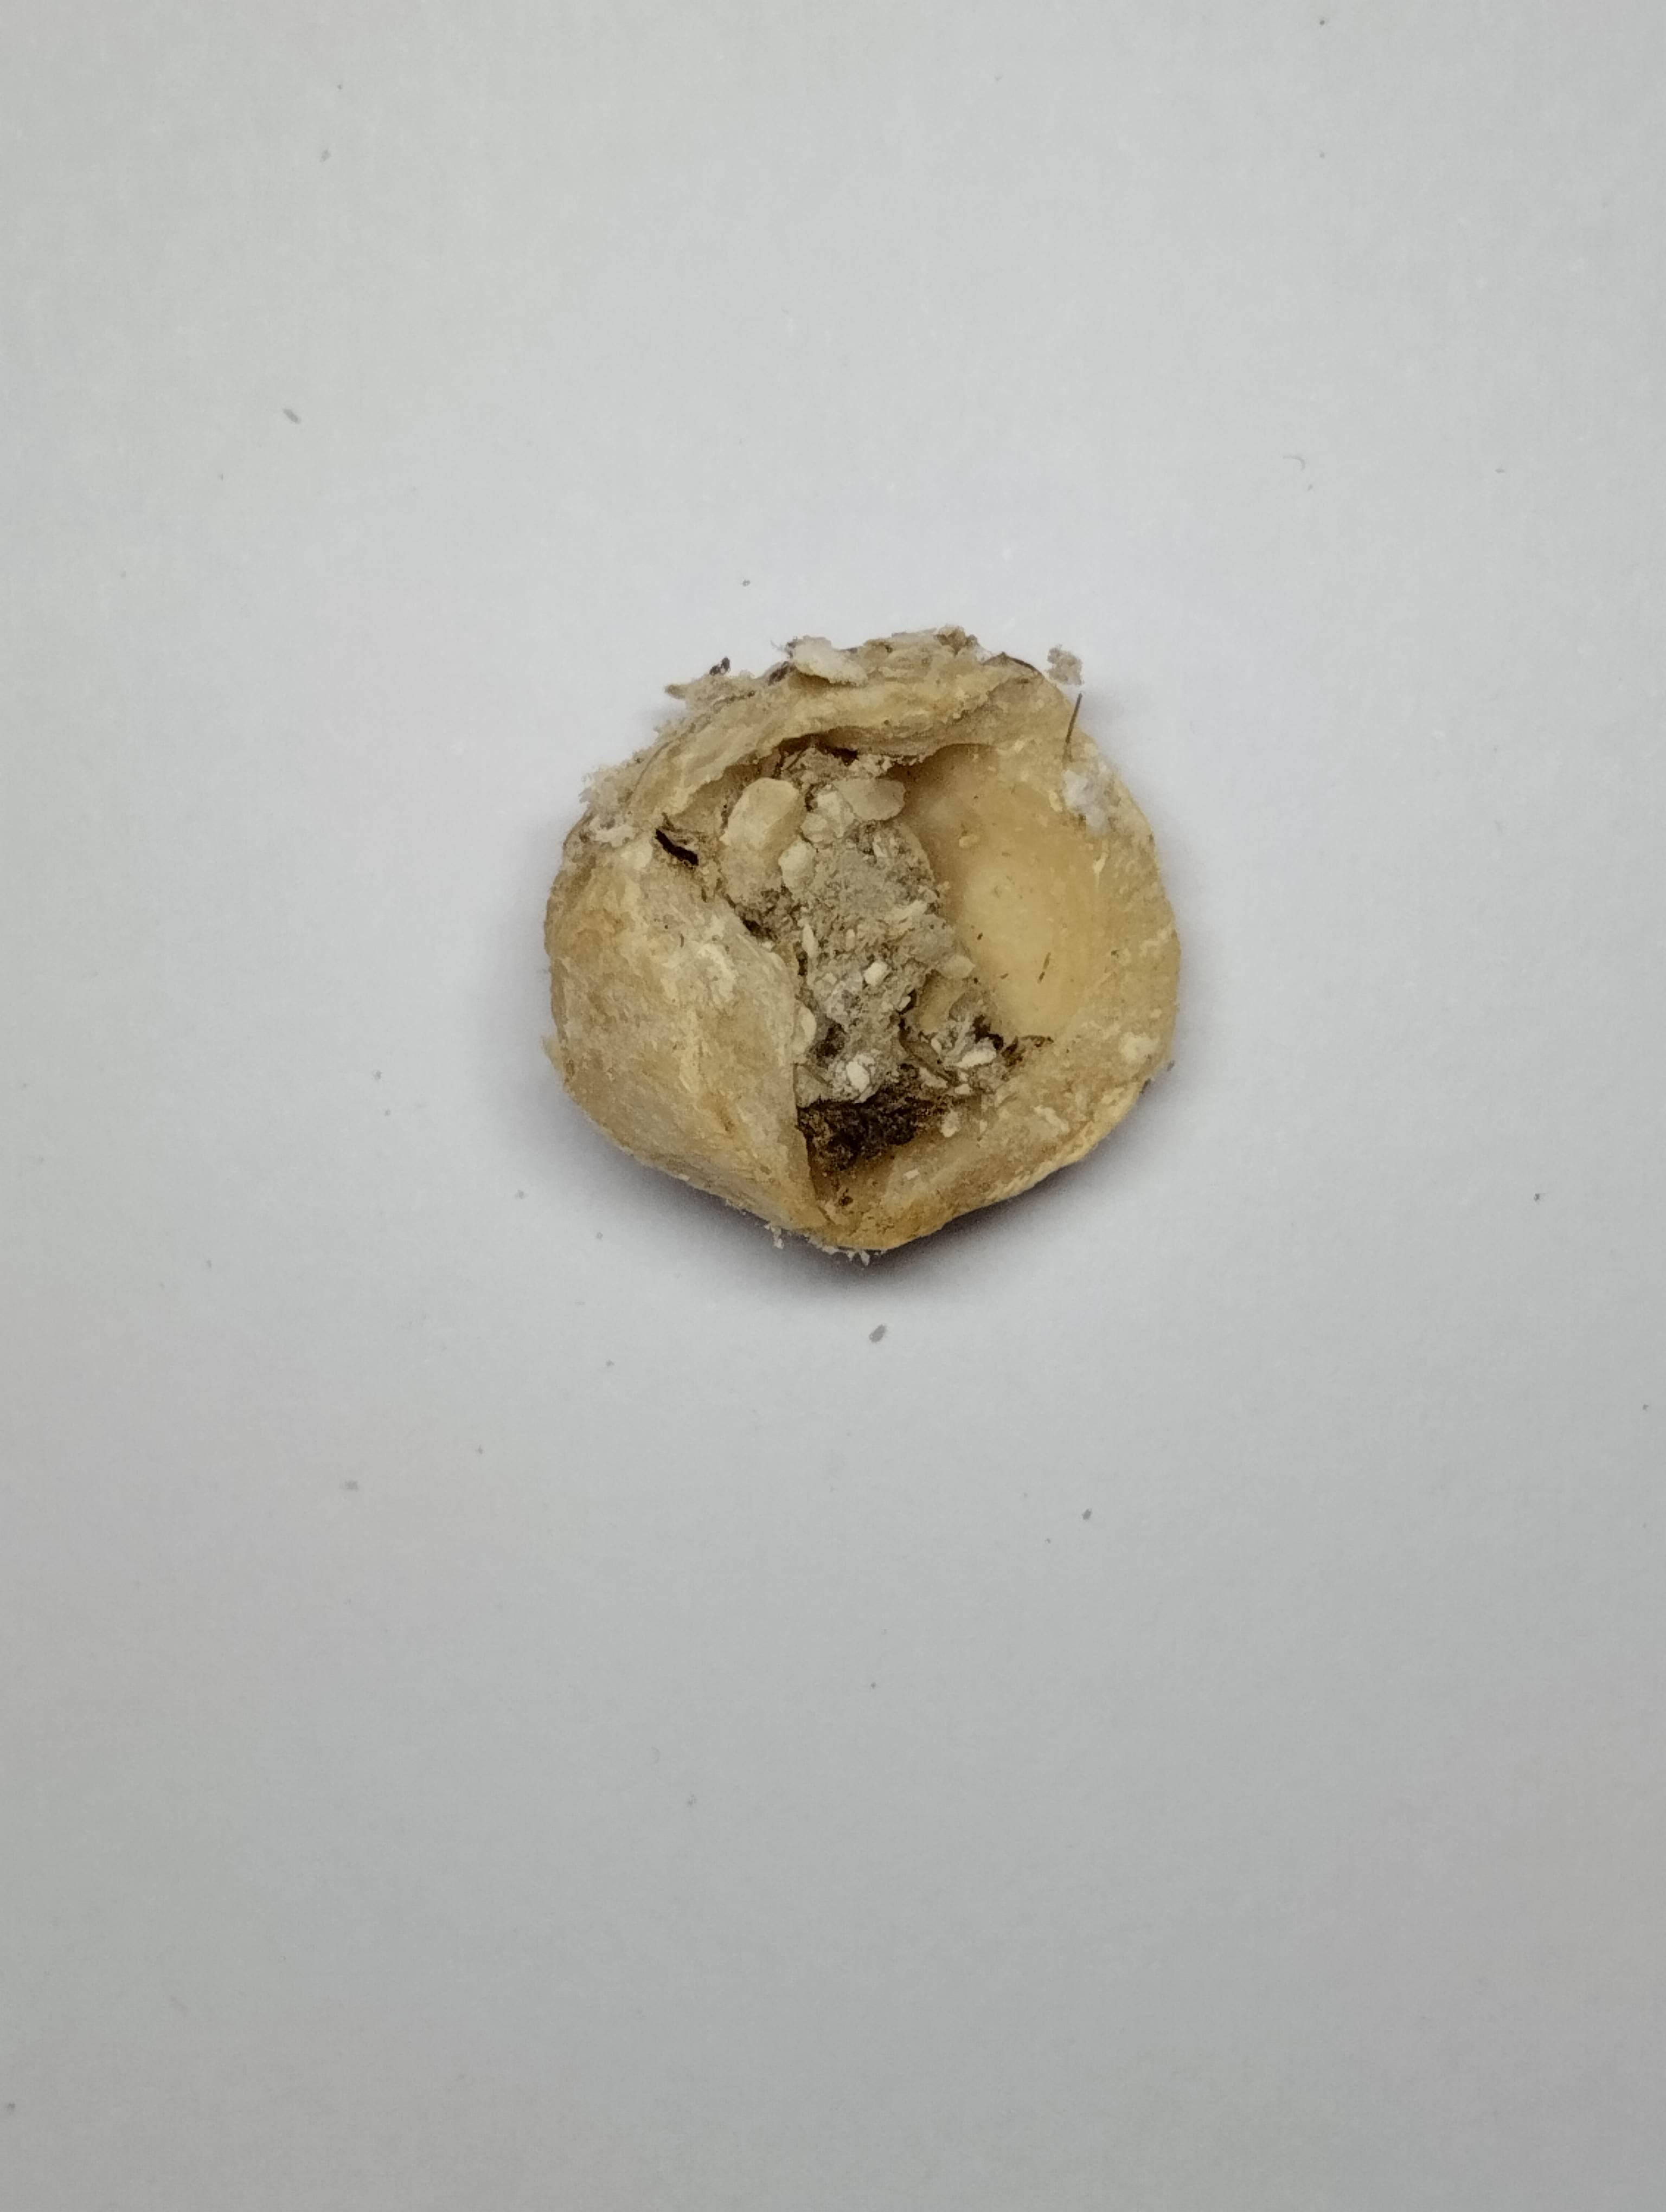
Label: rusak (damaged seed)